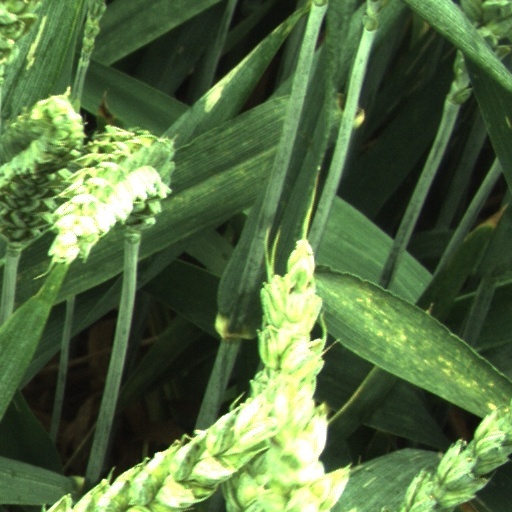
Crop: wheat